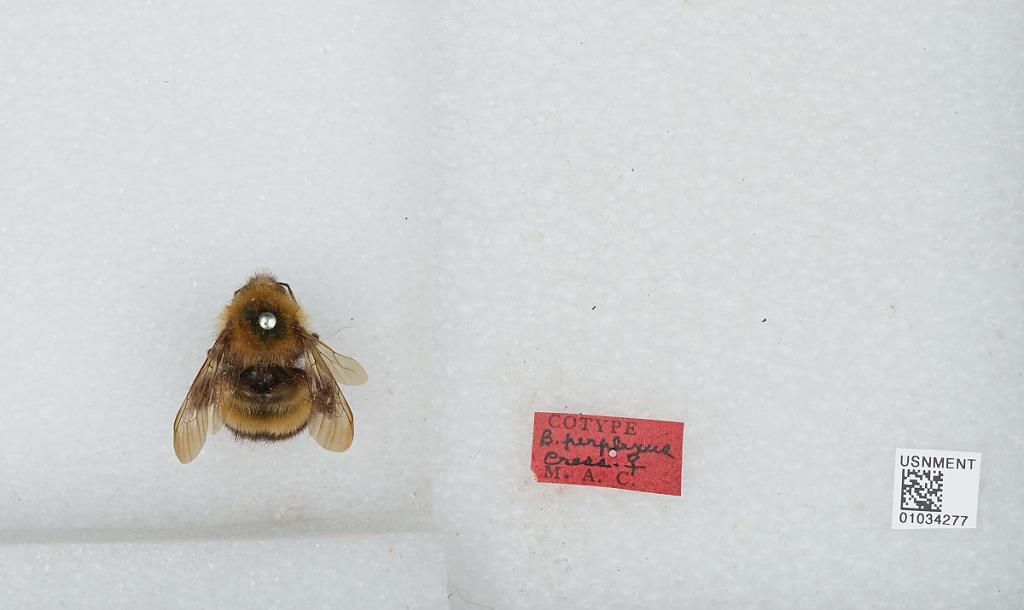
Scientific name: Bombus (Pyrobombus) perplexus Cresson